Question: Please indicate a possible affordance area of discus that can be used for throwing
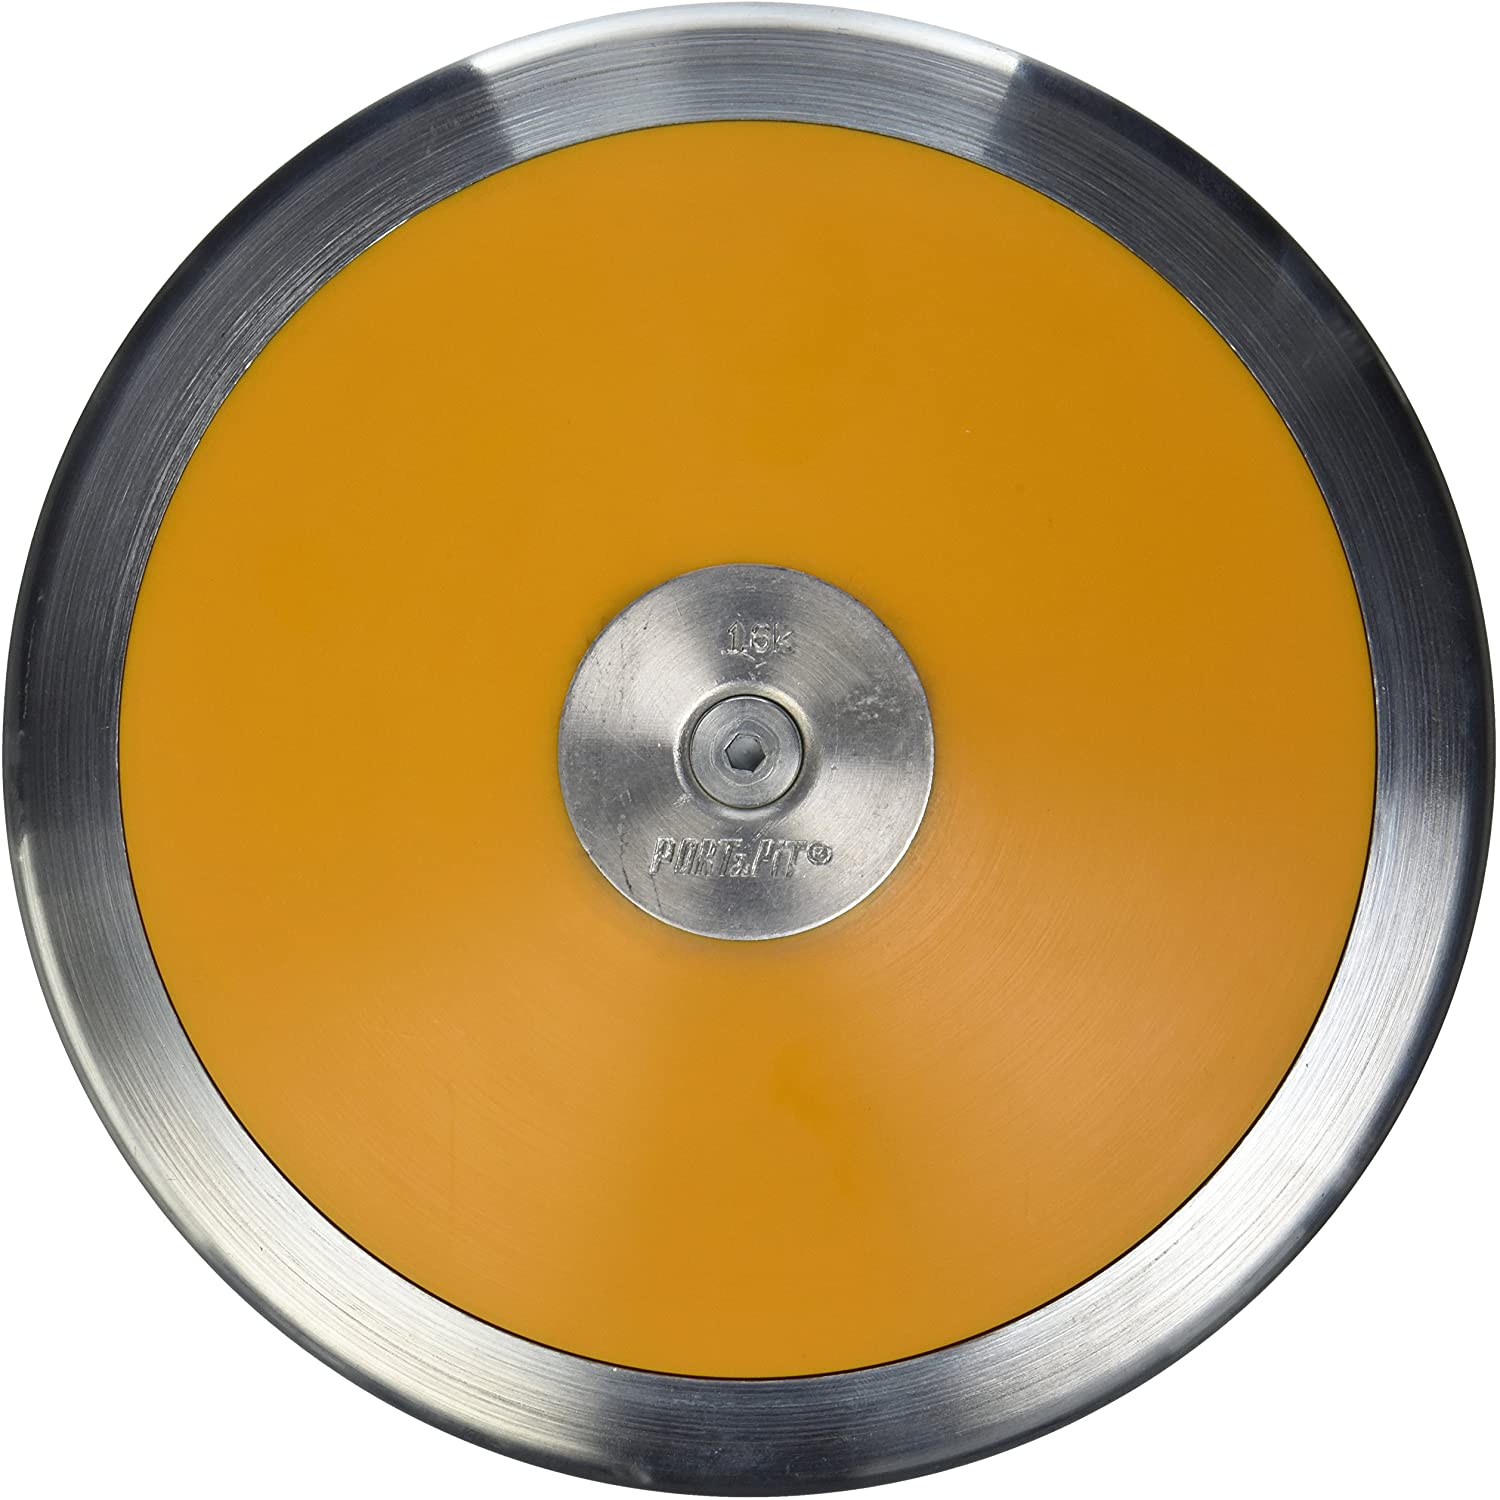
Answer: [29.548, 43.453, 1475.666, 1472.19]